Atopos

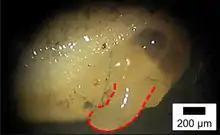
"Atopos" sp. slug proboscis (marked with red outline) (the proboscis was not fully extended).

Bornean "Atopos" specialising in "Opisthostoma" are known to tailor their approach to the size of the prey. They hold small snails with the shells aperture-upward with the front of its foot and eat their way down. Larger ones scrape away the shell to allow access through the spire. This behaviour is thought to drive the evolution of shell ornamentation in "Opisthostoma".